John Vincent (sailor)

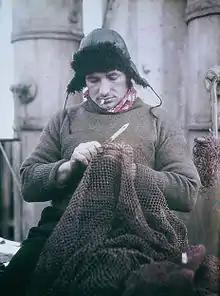
1915 Paget colour photograph by Frank Hurley

John William Vincent (24 January 1884 – 19 January 1941) was an English seaman and member of Ernest Shackleton's Imperial Trans-Antarctic Expedition. He was one of the five men who accompanied Shackleton on his epic crossing from Elephant Island to South Georgia and was one of only four of the crew of "Endurance" not to receive the Polar Medal.